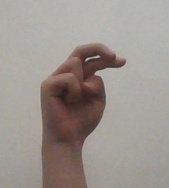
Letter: zay